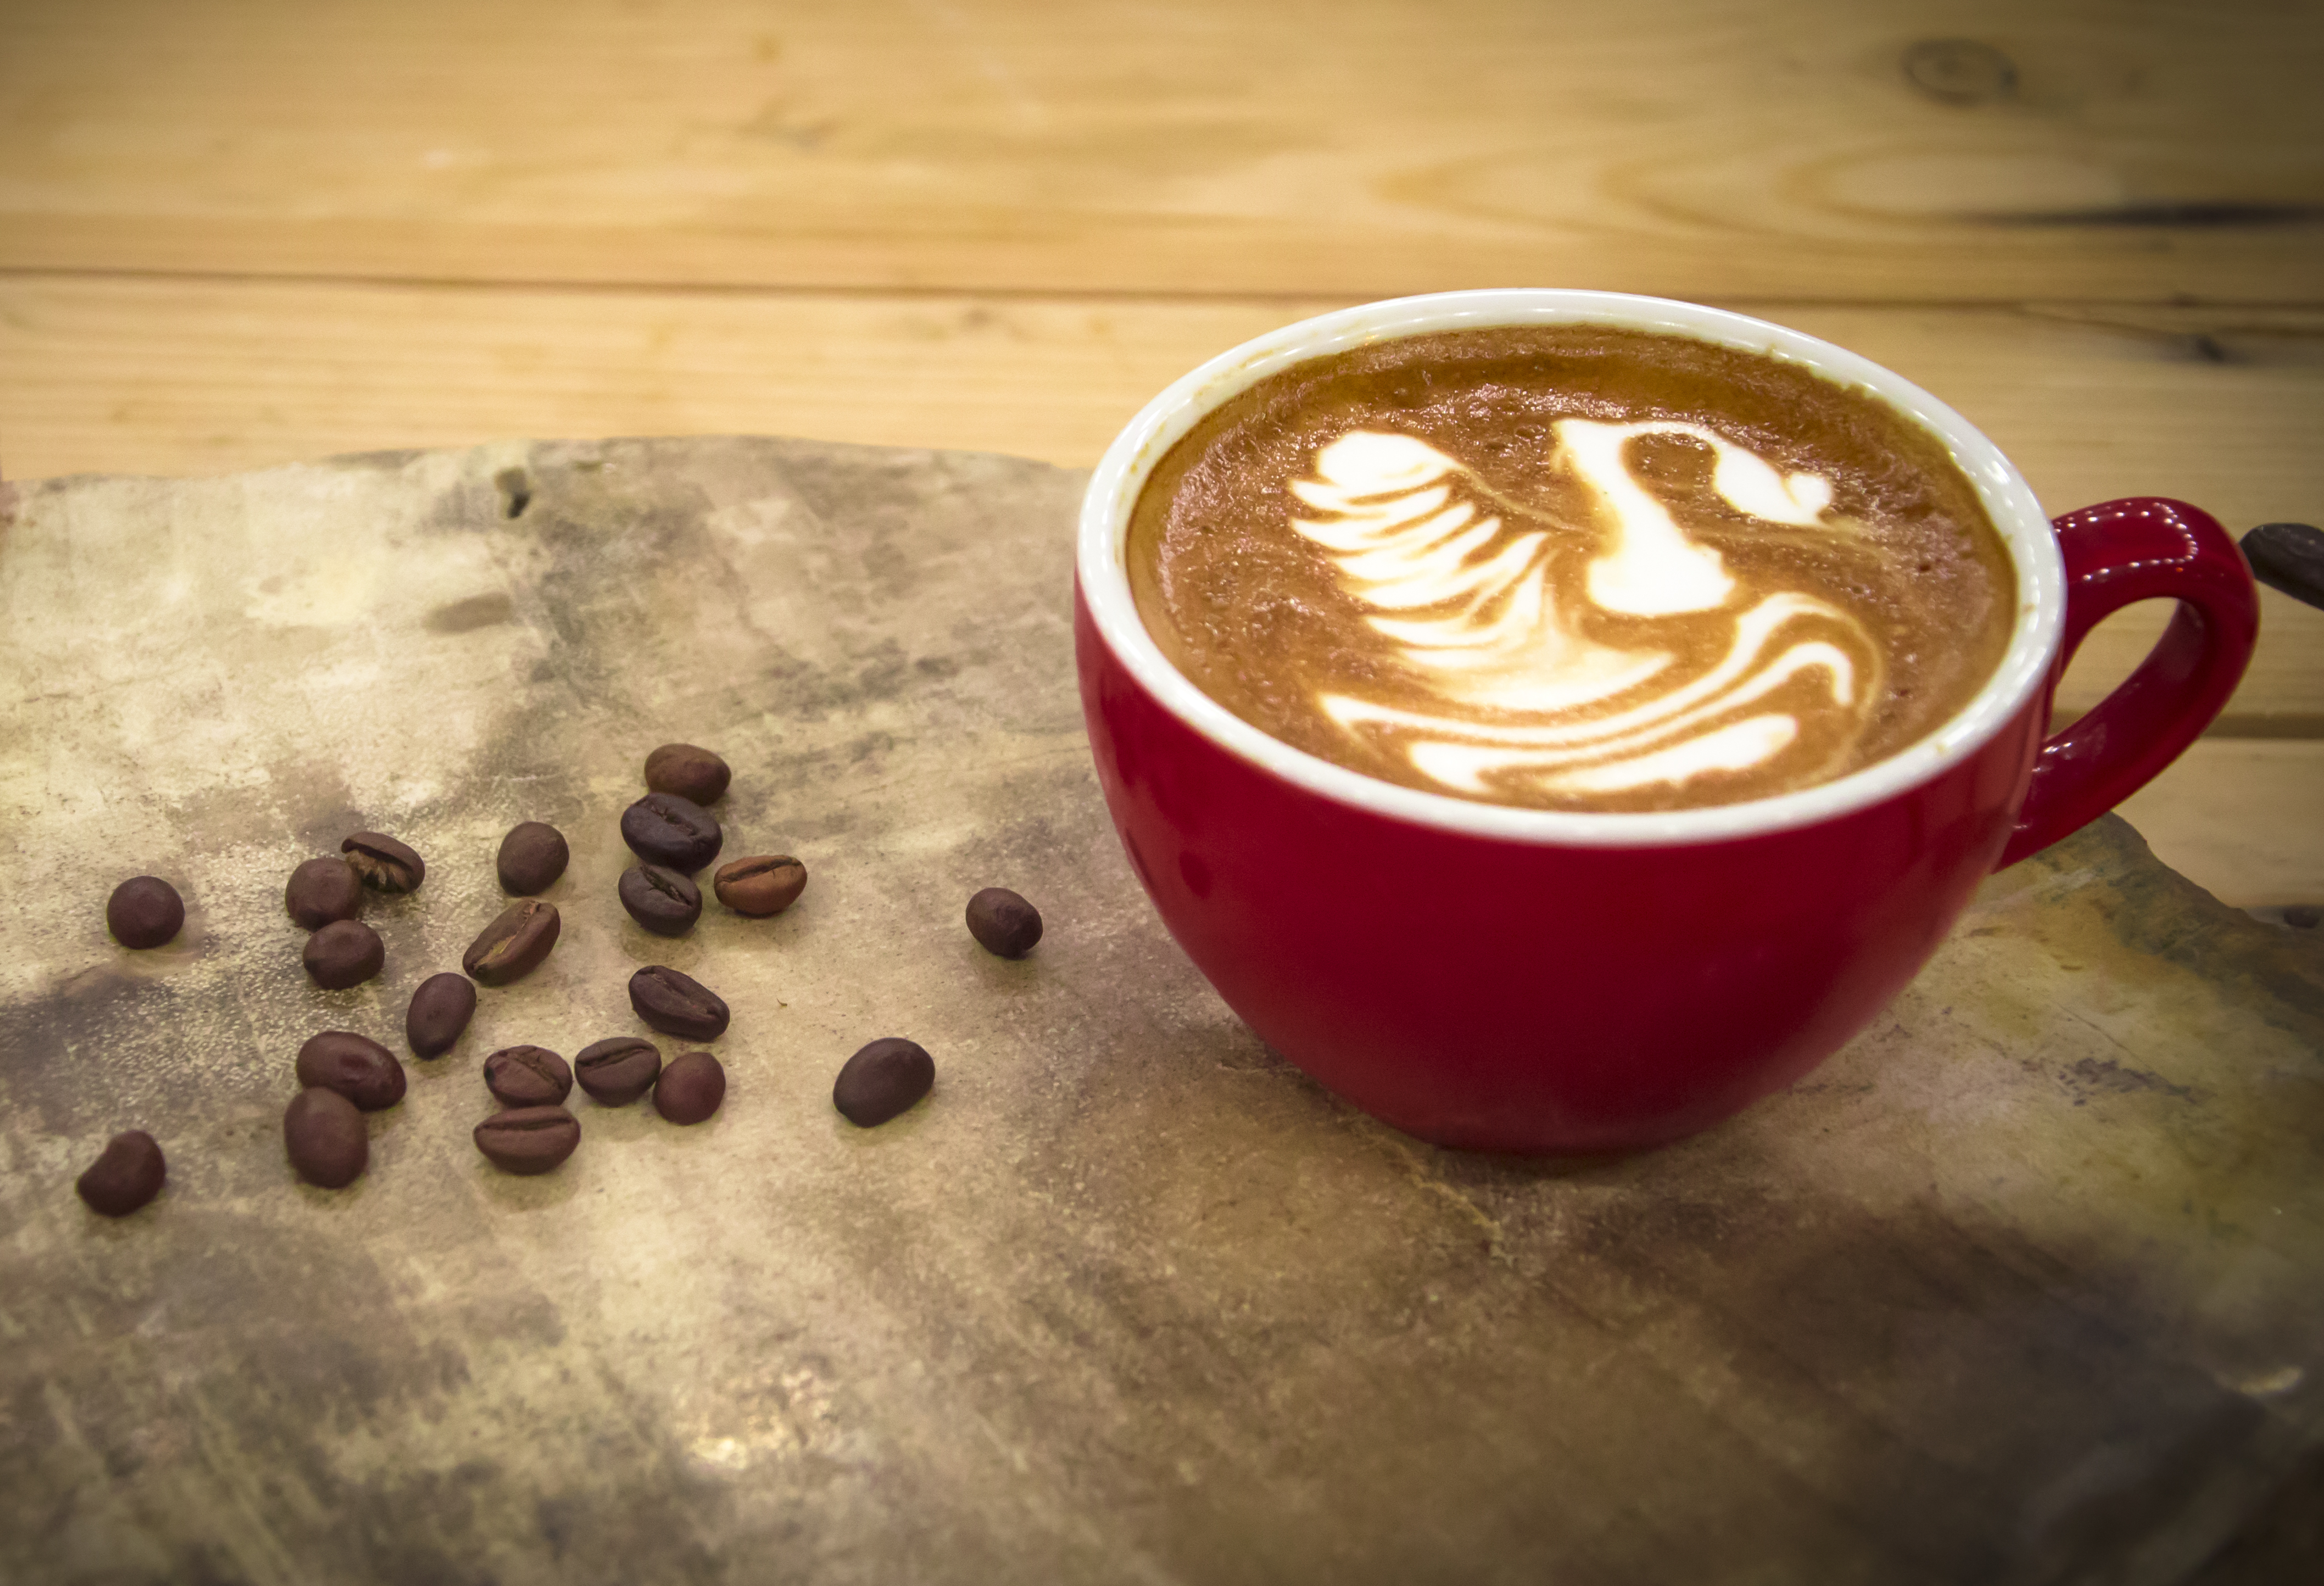
a cup of coffee, latte, coffee, cappuccino, flat white, caff macchiato, mocaccino, cup, espresso, coffee cup, caffeine, drink, coffee milk, cafe au lait, cortado, wiener melange, cuban espresso, instant coffee, hot chocolate, flavor, babycino, white coffee, ristretto, doppio, champurrado